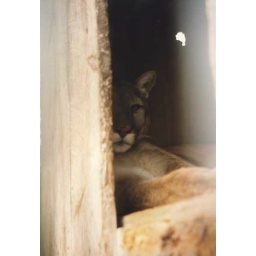
cat in box